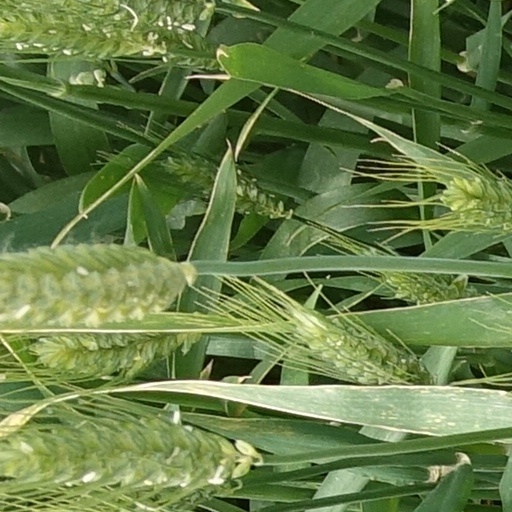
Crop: wheat